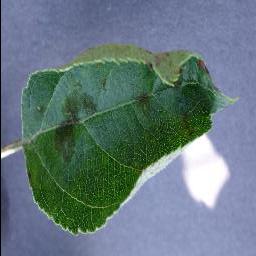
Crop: apple
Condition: scab